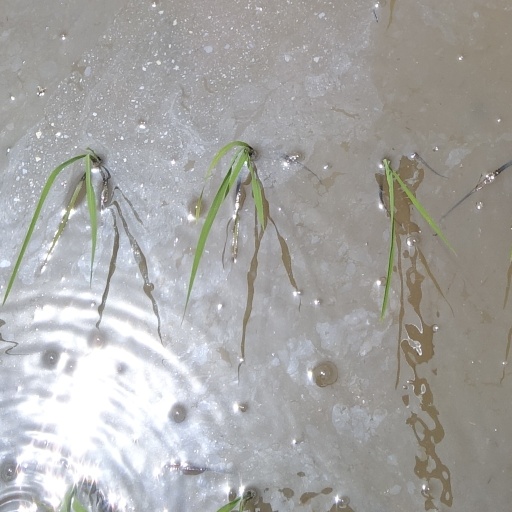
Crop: rice